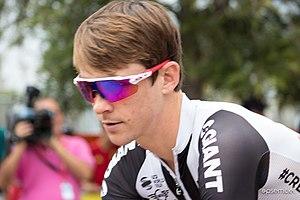
Chad Haga est un coureur cycliste américain, membre de l'équipe Sunweb. Il a notamment remporté une étape du Tour d'Italie 2019.